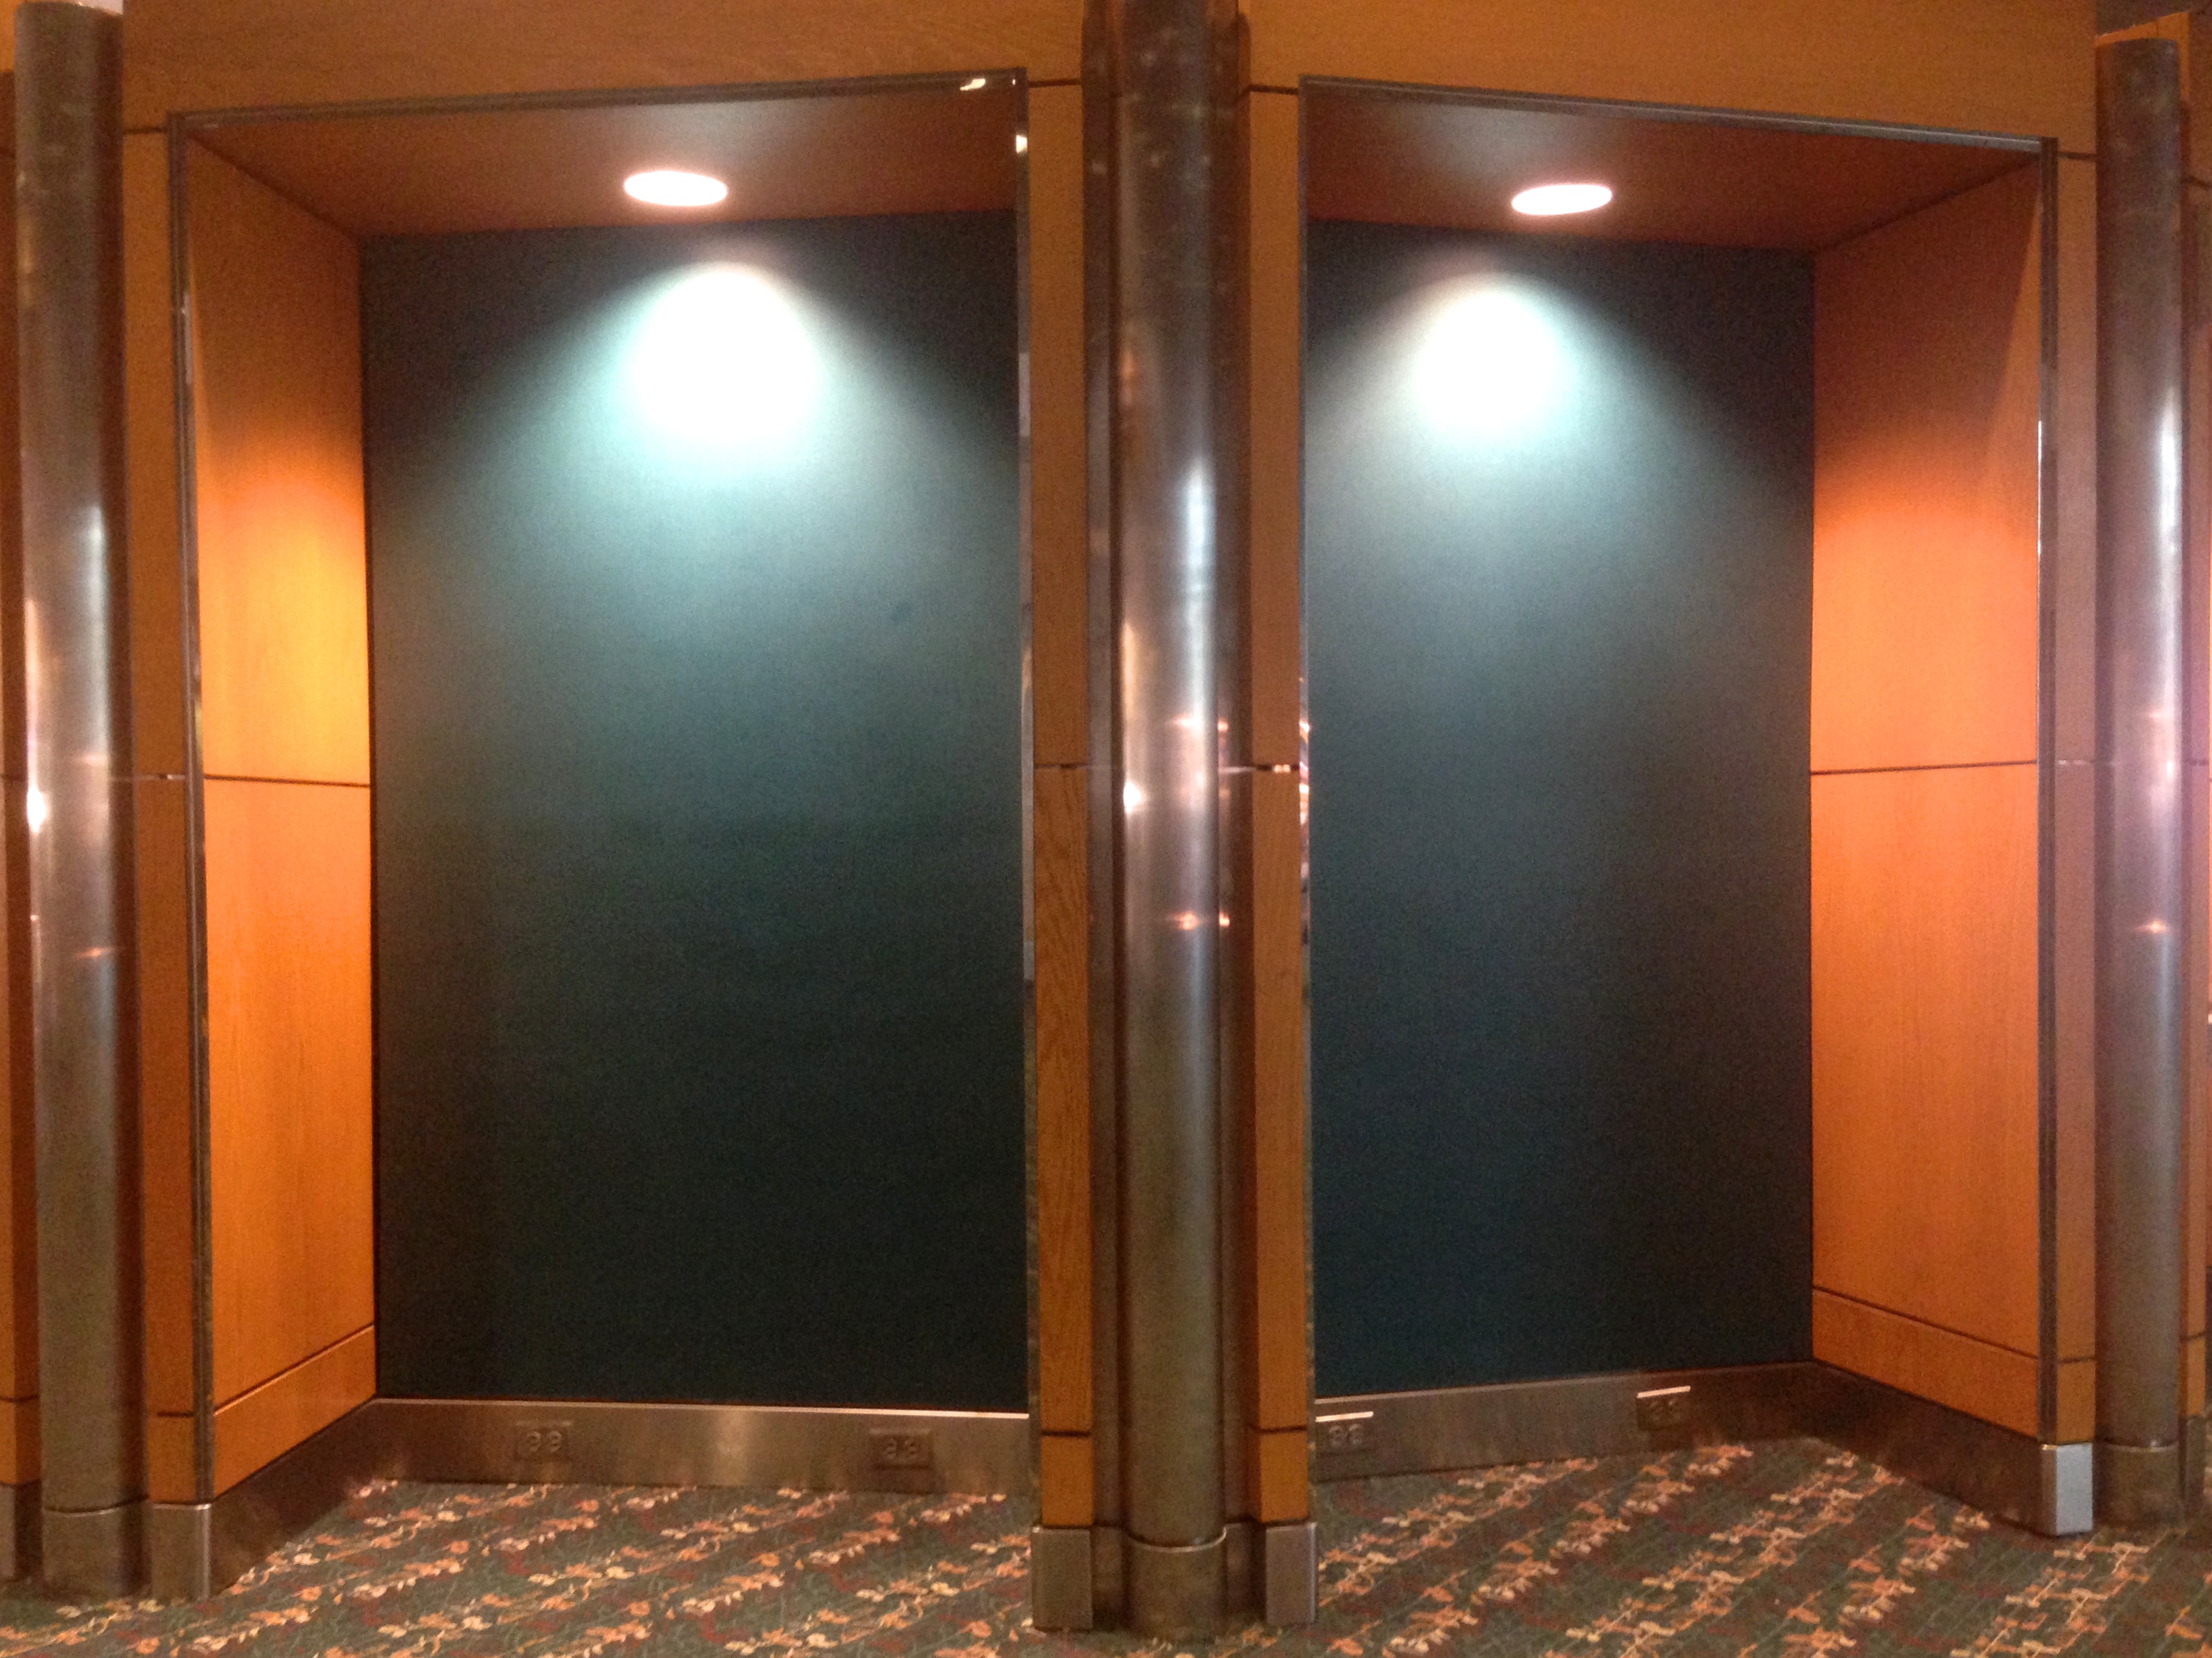
wood, floor, hall, property, room, door, interior design